D-Motor

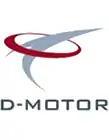
former company logo used until 2019

D-Motor is a Belgian aircraft engine manufacturer based in Deerlijk. The company specializes in the design and manufacture of aircraft engines for homebuilt and ultralight aircraft.